Describe the emotion expressed in this image:  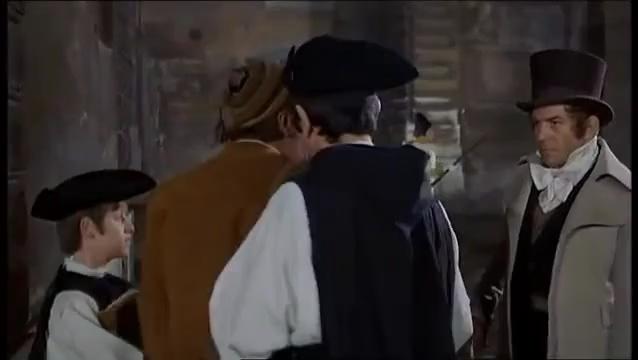
This person displays Suffering, valence and arousal with low intensity.